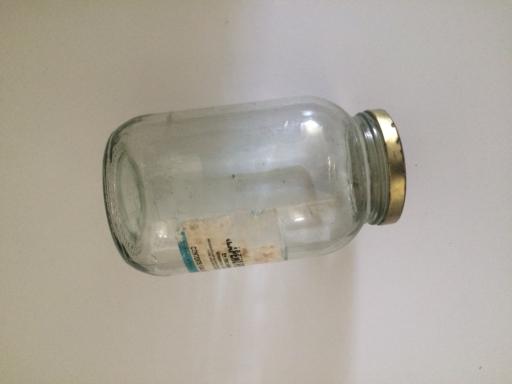
Label: glass